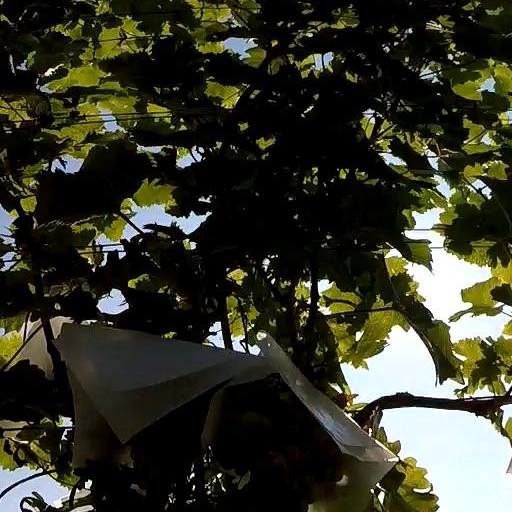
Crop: grape